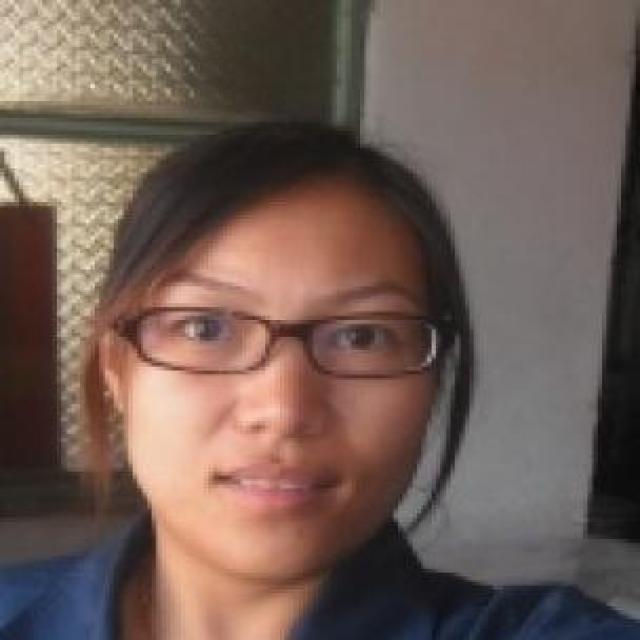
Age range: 21-44